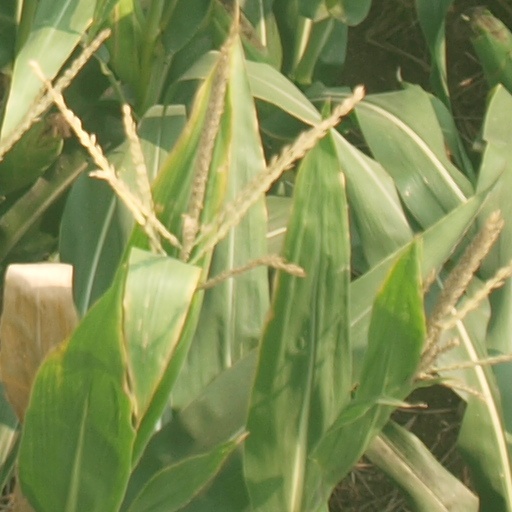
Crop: maize; corn